Fusion Fire

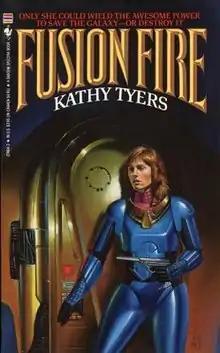
First edition (publ. Bantam Spectra) Cover artist: Kevin Johnson

Fusion Fire is a science fiction novel by American writer Kathy Tyers; originally published in 1988, it was later rewritten and republished in 2000.